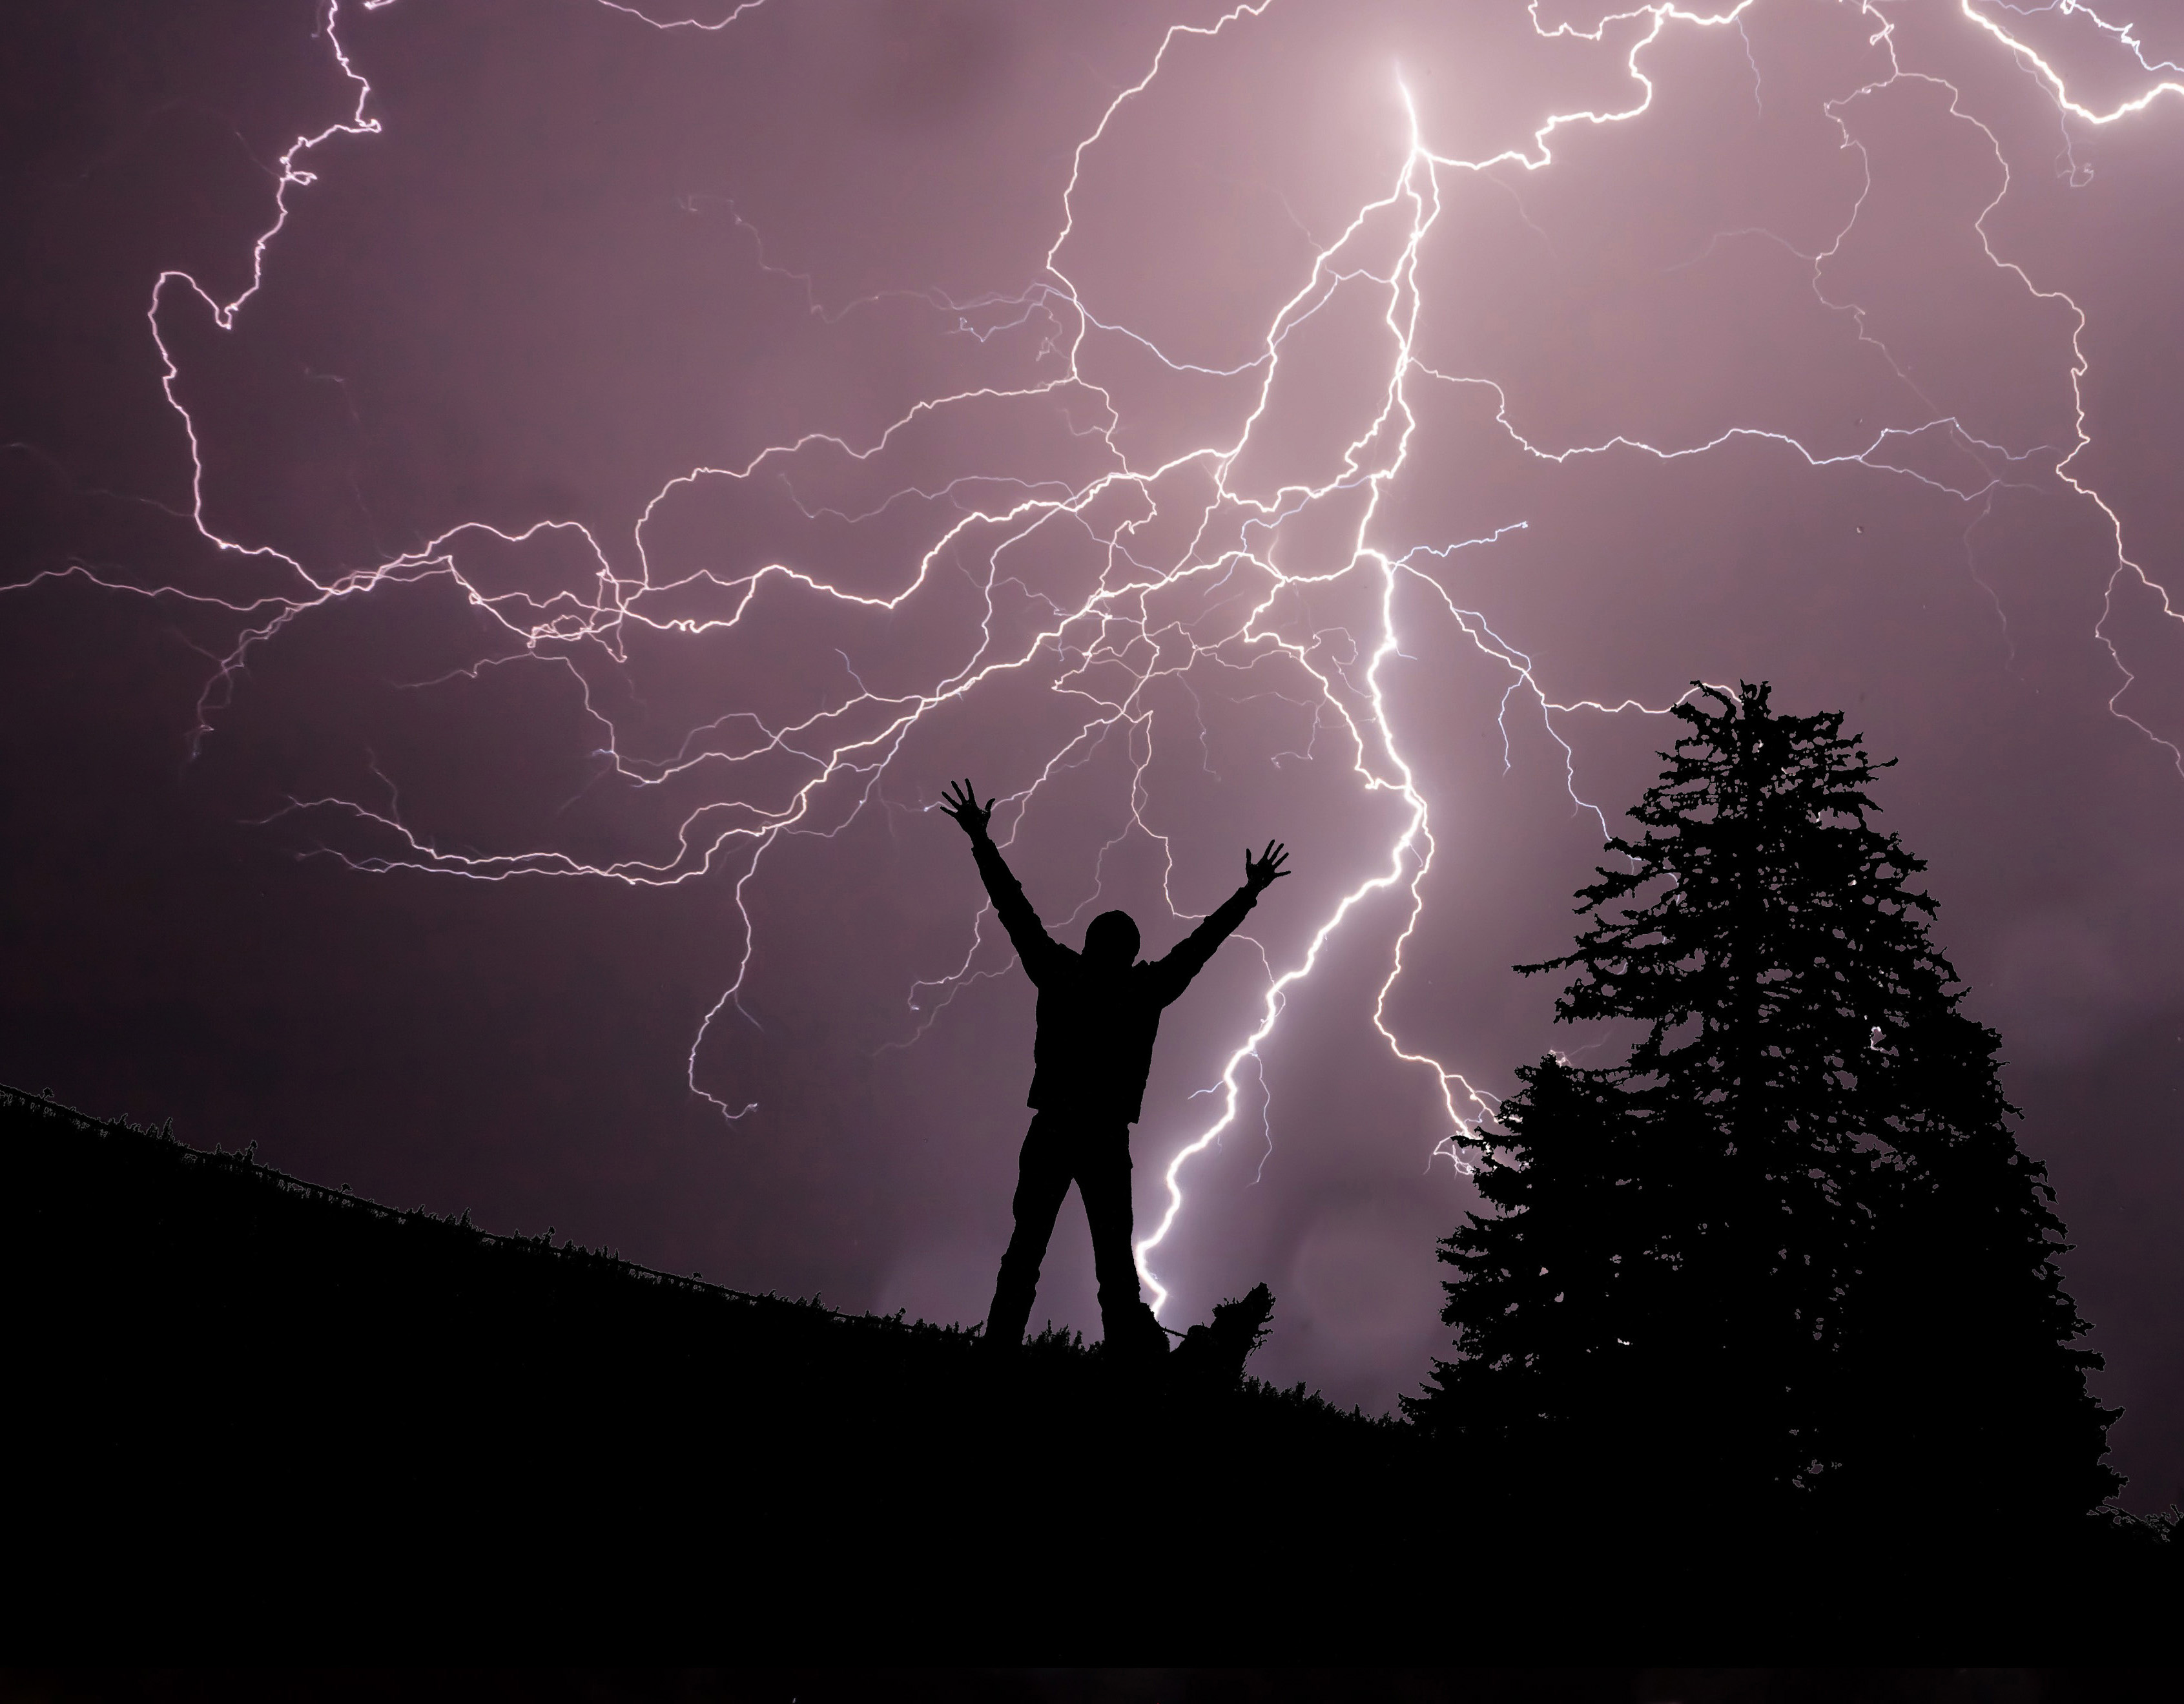
lightening, flash, bolt, lightening bolt, thunder, thunderstorm, thunderbolt, storm, rain, terminator, sky, light, dark, shadow, night, colours, black, pink, purple, violet, silhouette, figure, man, human, arms, hands, body, tree, furtree, energy, electricity, summer, vibrant, weather, atmosphere, horizon, clouds, rays, religion, belief, god, spirit, spirituality, soul, psyche, psychology, emotion, healing, freedom, liberation, power, love, christ, jesus, jesus christ, holy, holy spirit, holy ghost, development, birth, death, life, resurrection, incarnation, rebirth, cosmos, universe, creation, phantasy, fairy, new age, trust, wallpaper, wallpapers, backgraound, magical, mystical, miracle, esoteric, celestial, outdoor, scenic, discharge, charge, nature, afterglow, cumulus, meteorological phenomenon, dusk, dawn, landscape, wind, atmospheric phenomenon, photograph, lightning, beauty, darkness, world, space, backlighting, electrical supply, fir